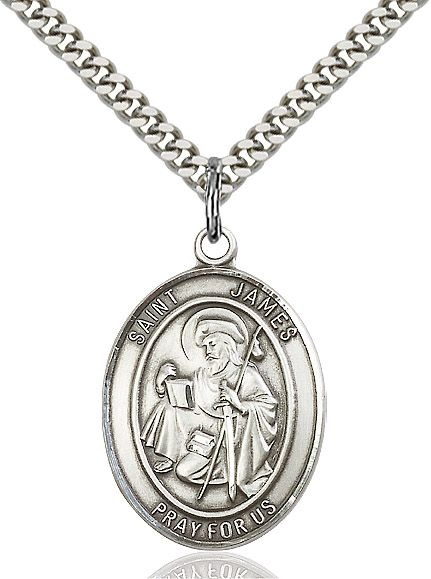
St. James the Greater Medal
Brand: cathedralgiftshop
Category: Arts & Entertainment > Party & Celebration > Trophies & Awards > Award Pins & Medals > Award Pins